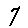
Label: 7